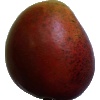
Label: Mango Red 1